Clyde puffer

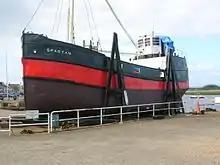
MV "Spartan" at Irvine

"VIC 96" was built by Dunstons of Thorne, South Yorkshire in 1945, and after disposal, was restored at Maryport. The restoration was completed in 2009, retaining its steam engine, boiler and winch. On 8 August 2009, "VIC 96" arrived at her new home, Chatham No. 1 Basin, after an epic 1,000 miles voyage from Elizabeth Dock, Maryport, which took five weeks.